Dayton Children's Hospital

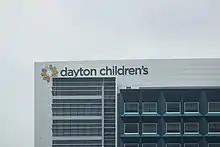

Dayton Children's Hospital stylized as Dayton Children's formerly The Children's Medical Center of Dayton is a pediatric acute care children's teaching hospital located in Dayton, Ohio. The hospital has 181 pediatric beds and is affiliated the Boonshoft School of Medicine at Wright State University. The hospital provides comprehensive pediatric specialties and subspecialties to infants, children, teens, and young adults aged 0–21 throughout western Ohio and the surrounding states. Dayton Children's Hospital is also an ACS verified Level 1 Pediatric Trauma Center.